List of Kansas State Wildcats head football coaches

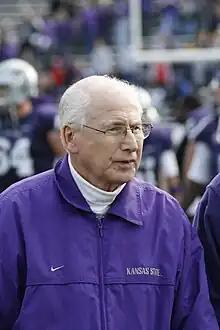
Bill Snyder, winningest head coach at Kansas State

The Kansas State Wildcats football program is a college football team that represents Kansas State University in the Big 12 Conference in the National Collegiate Athletic Association. The team has had 32 head coaches and one interim head coach since its first official football game in 1896. The current coach is Chris Klieman, who was hired prior to the 2019 season.